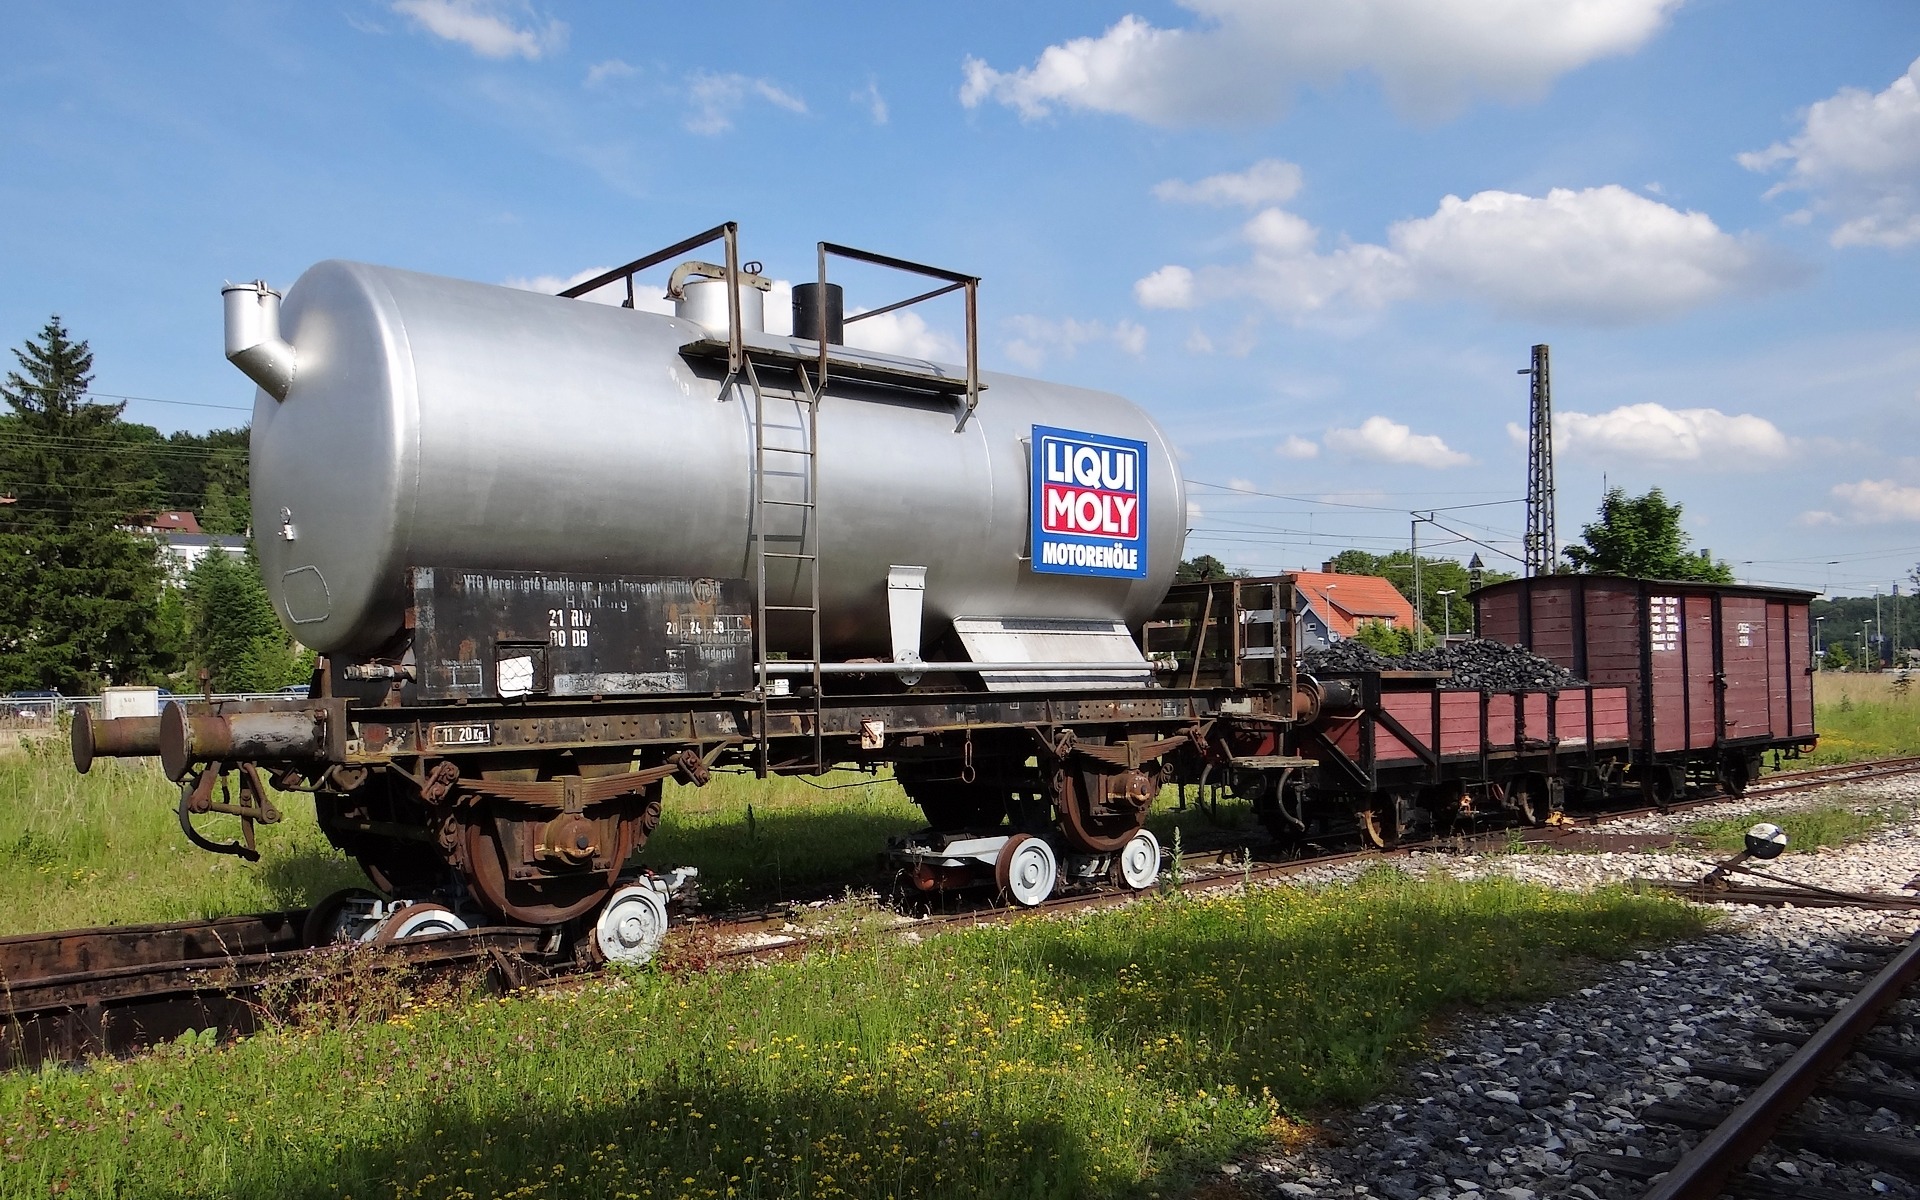
track, train, transport, vehicle, locomotive, cargo, steam engine, rail transport, narrow gauge, land vehicle, freight car, rolling stock, railroad car, amstetten oppingen, tank wagons, boiler wagon, amstetten